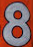
Number: 8